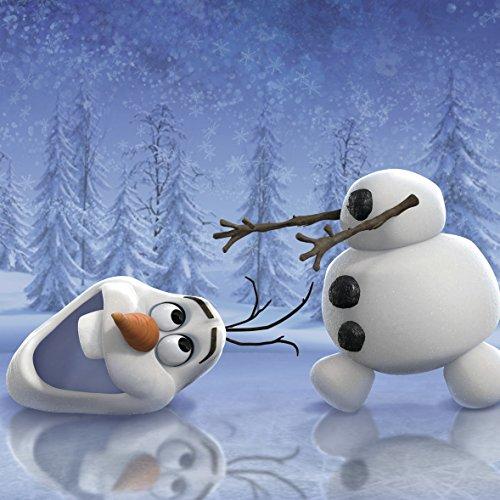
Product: Ravensburger Disney Frozen Winter Adventures Puzzle Box 3 x 49-Piece Jigsaw Puzzles for Kids – Every Piece is Unique, Pieces Fit Together Perfectly
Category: Toys & Games | Puzzles | Jigsaw Puzzles
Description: Great Condition.
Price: $11.99
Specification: ProductDimensions:10.8x7.5x1.5inches|ItemWeight:9.6ounces|ShippingWeight:11.4ounces(Viewshippingratesandpolicies)|DomesticShipping:ItemcanbeshippedwithinU.S.|InternationalShipping:ThisitemcanbeshippedtoselectcountriesoutsideoftheU.S.LearnMore|ASIN:B00C3MXOSS|Itemmodelnumber:09264|Manufacturerrecommendedage:5-7years